Aérospatiale Alouette III

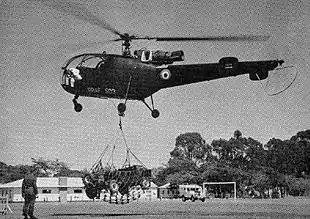
A Rhodesian SE 3160 Alouette III hovering with an underslung cargo, August 1962

Portugal was the first country to use the Alouette III in combat. In 1963, during the Overseas Wars in Angola, Mozambique and Portuguese Guinea, Portugal began using Alouette IIIs in combat, mainly in air assault and medevac operations, where it proved its qualities. Besides the basic transport version (code named "canibal", plural " canibais"), Portugal used a special version of the Alouette III with a MG 151 20 mm autocannon mounted in the rear in order to fire from the left side door; it was designated "helicanhão" (heli-cannon) and code named "lobo mau" (big bad wolf).